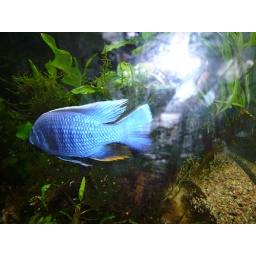
blue fish in sentosa